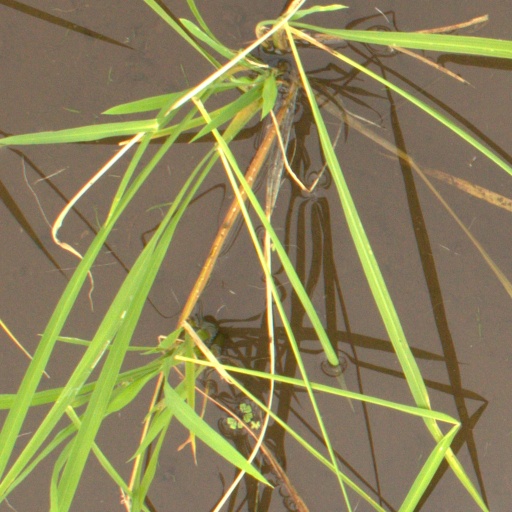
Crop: rice